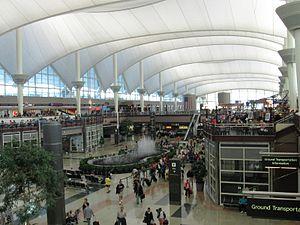
Denver est la capitale et la ville la plus peuplée de l'État du Colorado, aux États-Unis.